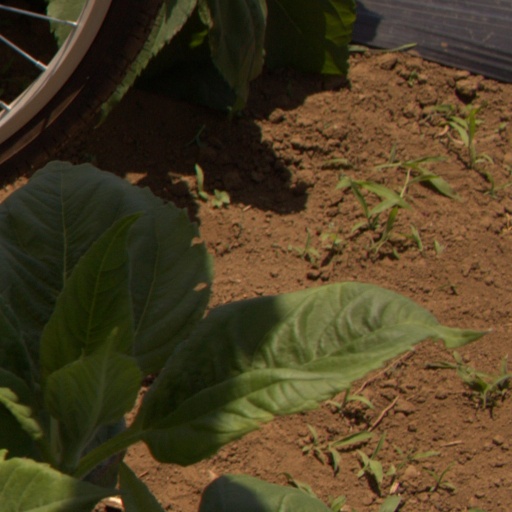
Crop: Jerusalem artichoke